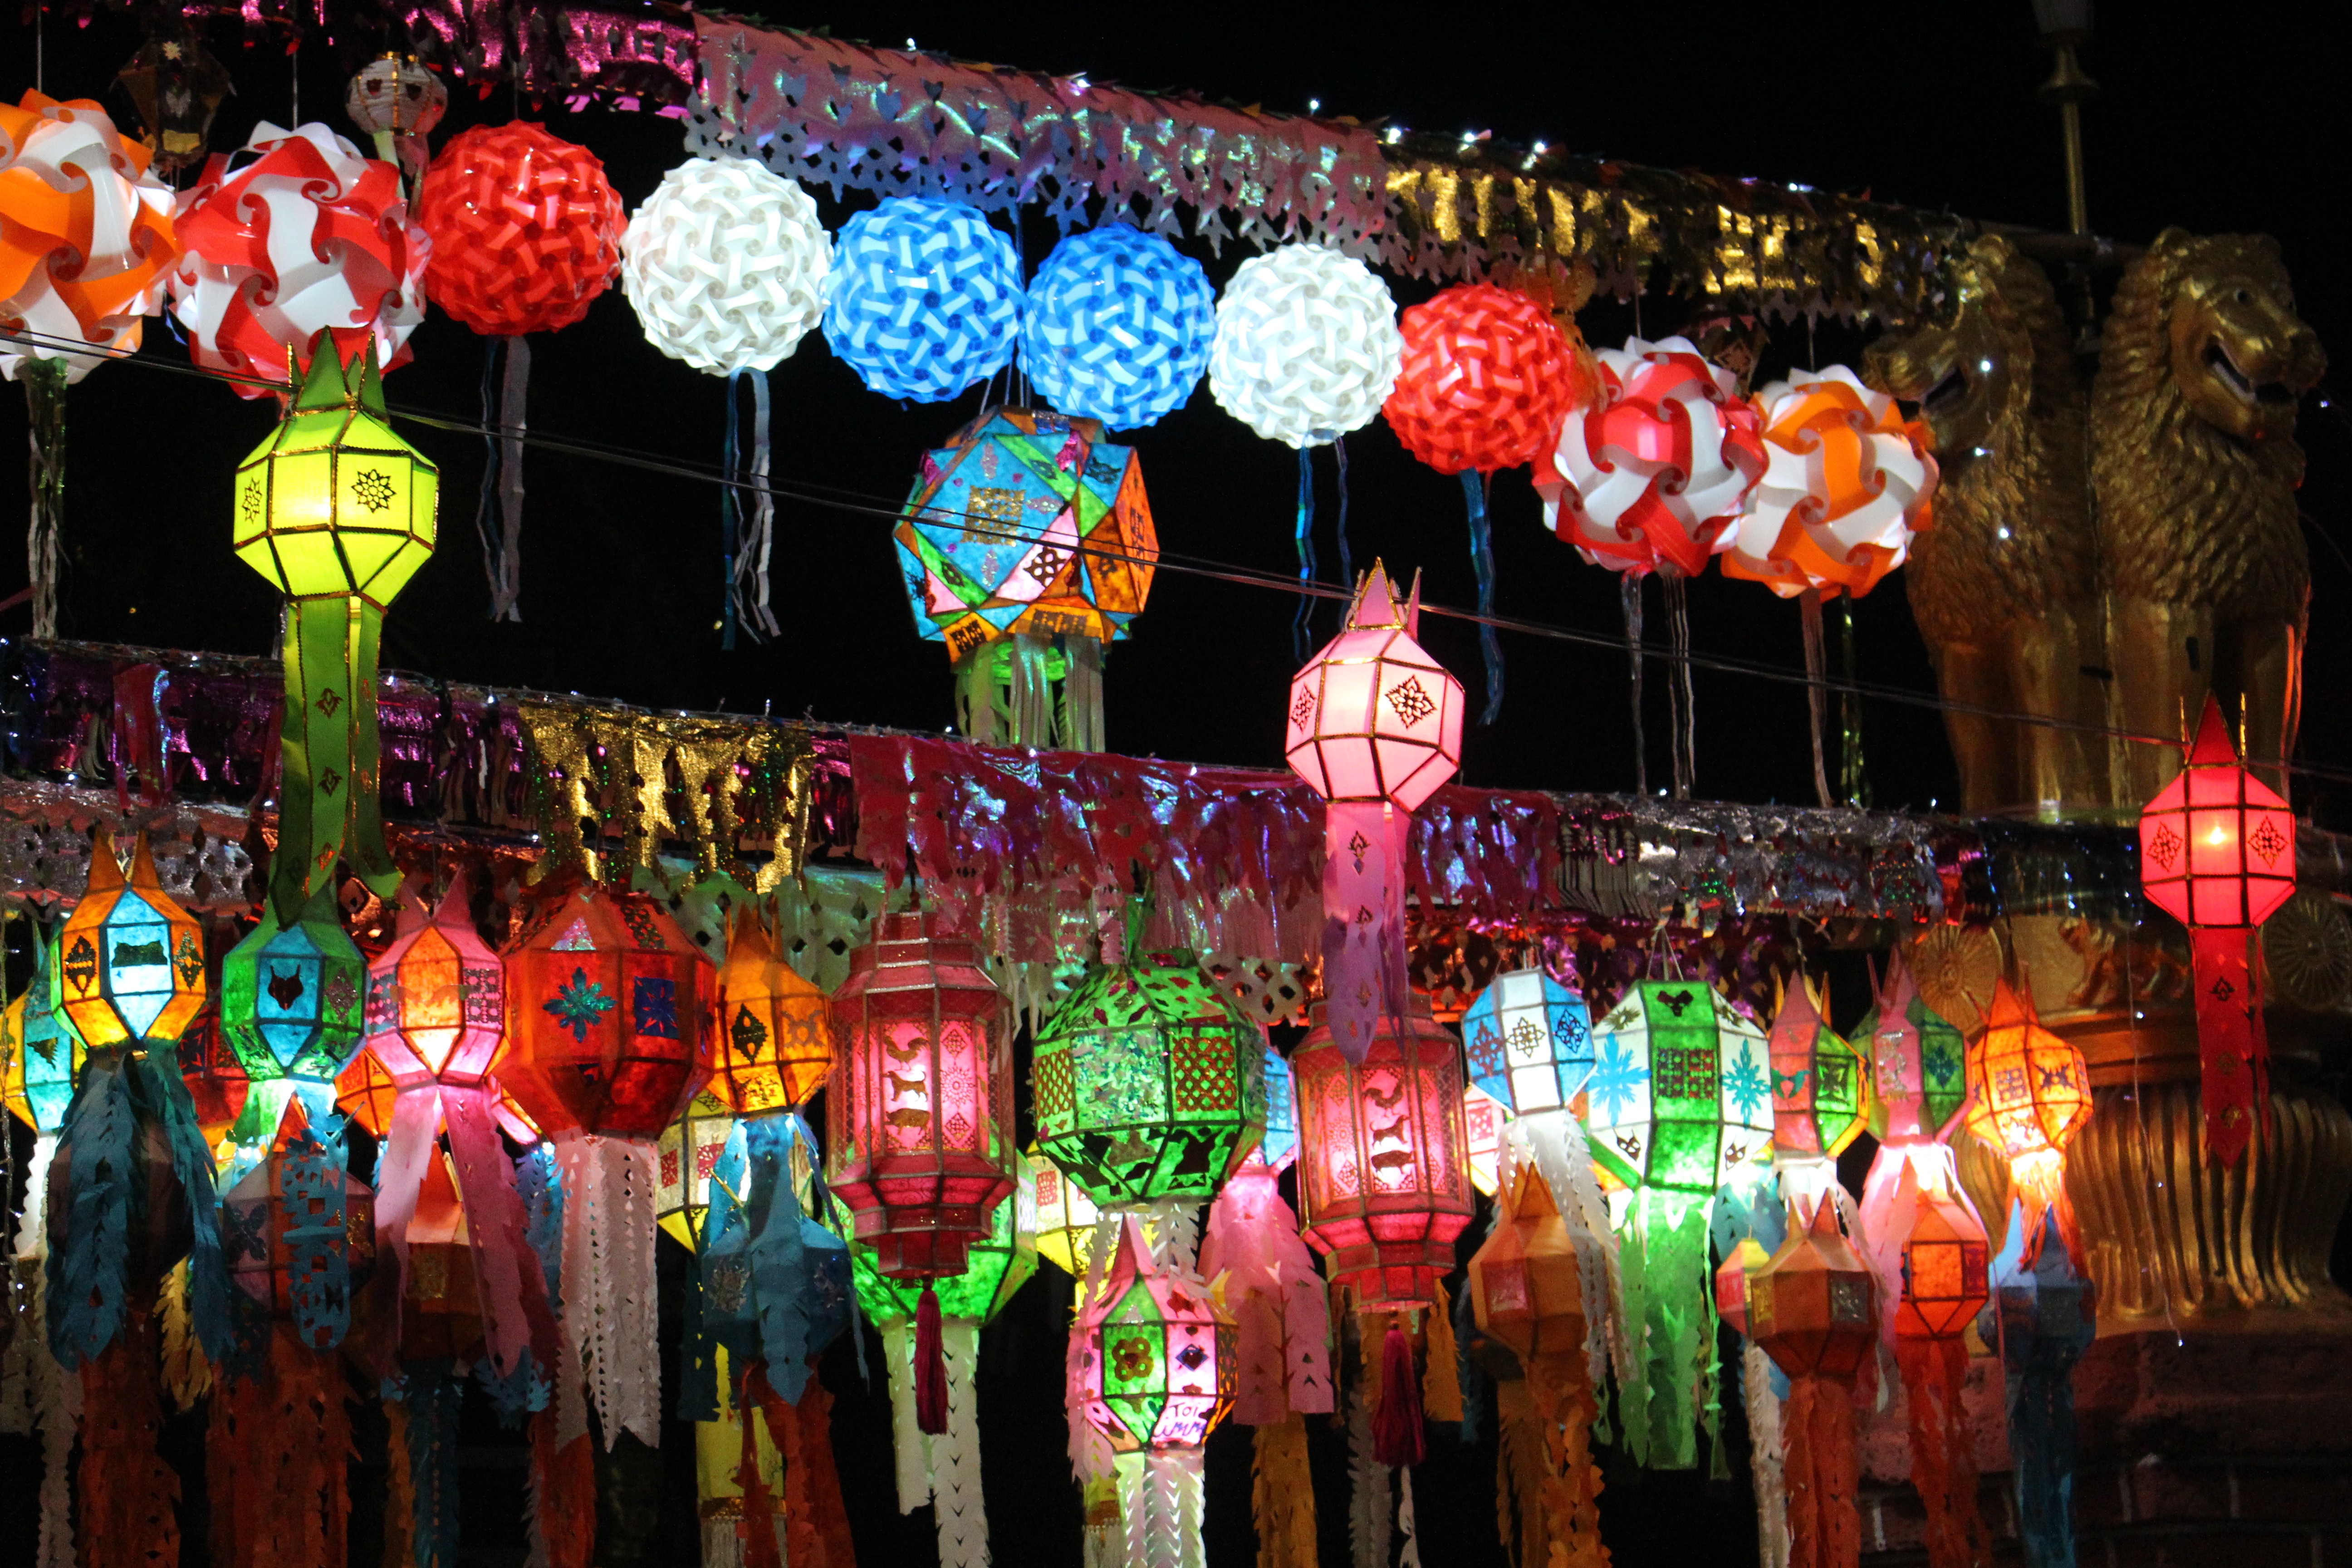
night, crowd, dark, evening, carnival, color, darkness, colorful, christmas, lighting, thailand, places of interest, festival, lights, lanterns, beautiful, tradition, mood, thai, big city, traditionally, festival of light, chiang mai, chinese new year